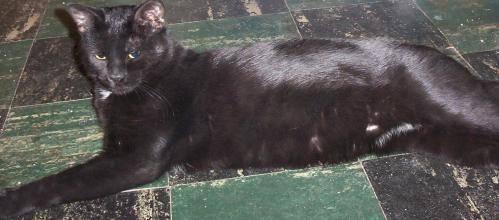
cat